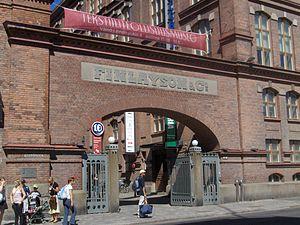
Finlayson, anciennement Näsi, est le quartier numéro 1 de Tampere en Finlande.